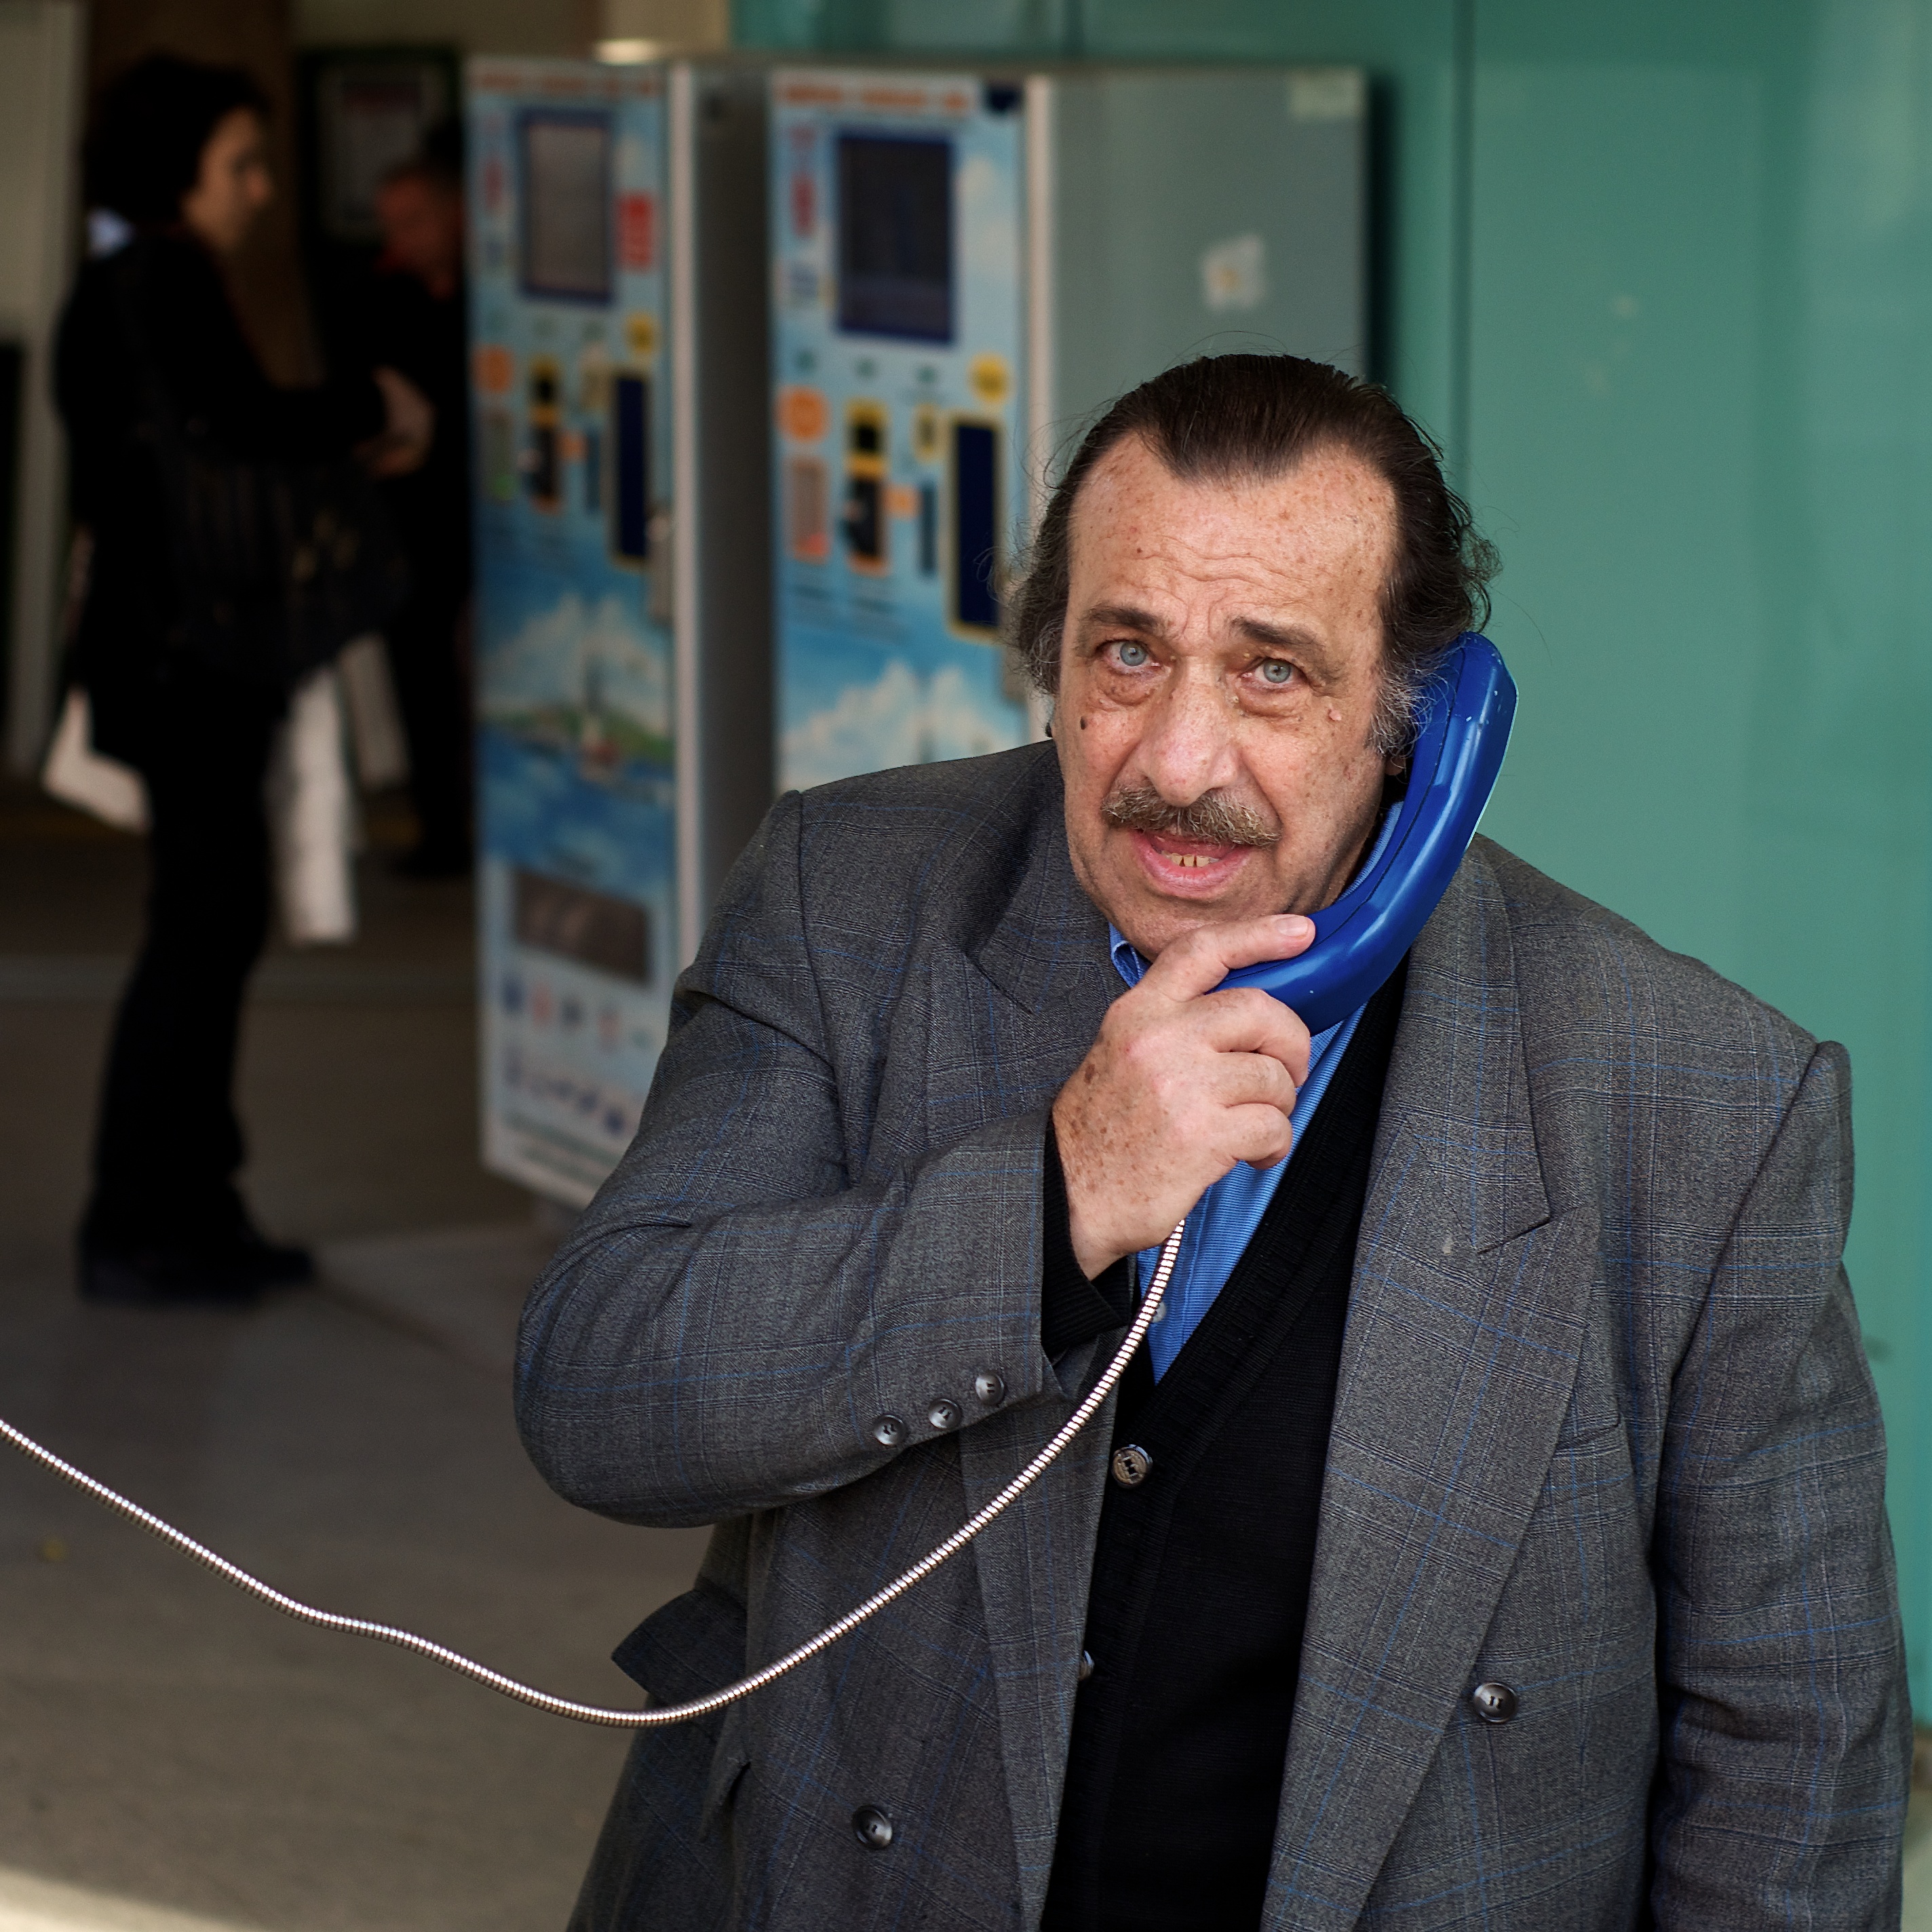
person, white, street, photography, ebook, training, black, streetphotography, flickr, thomas, video, olympus, omd, fuji, leica, monochrom, leuthard, hcb, thomasleuthard, streettogs